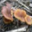
Label: mushroom